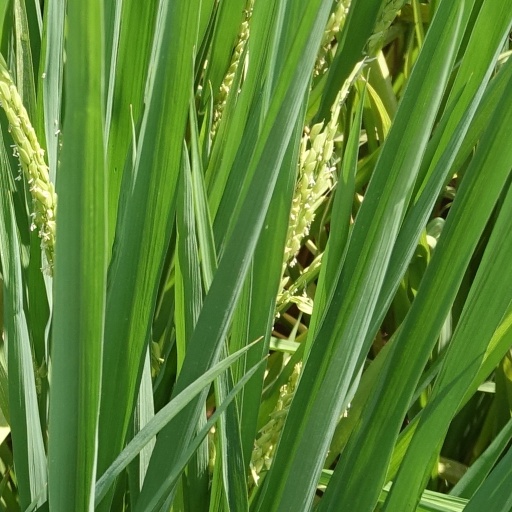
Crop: rice